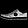
Label: Sneaker